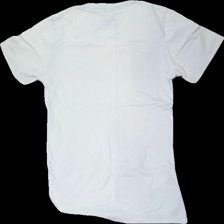
View: back
Type: T-shirt
Category: Men
Brand: Not in the list
Brand text on label: threadless
Colors: Beige, Grey
Material: 100% Cotton
Pattern: Other
Cut: Regular
Season: All
Price range: 50-100
Recommended usage: Reuse
Description: T-shirt with print